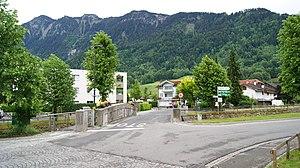
Mengbrücke à Nenzing dans le Vorarlberg, en Autriche. Monument protégé objet (ObjektID: 87950).